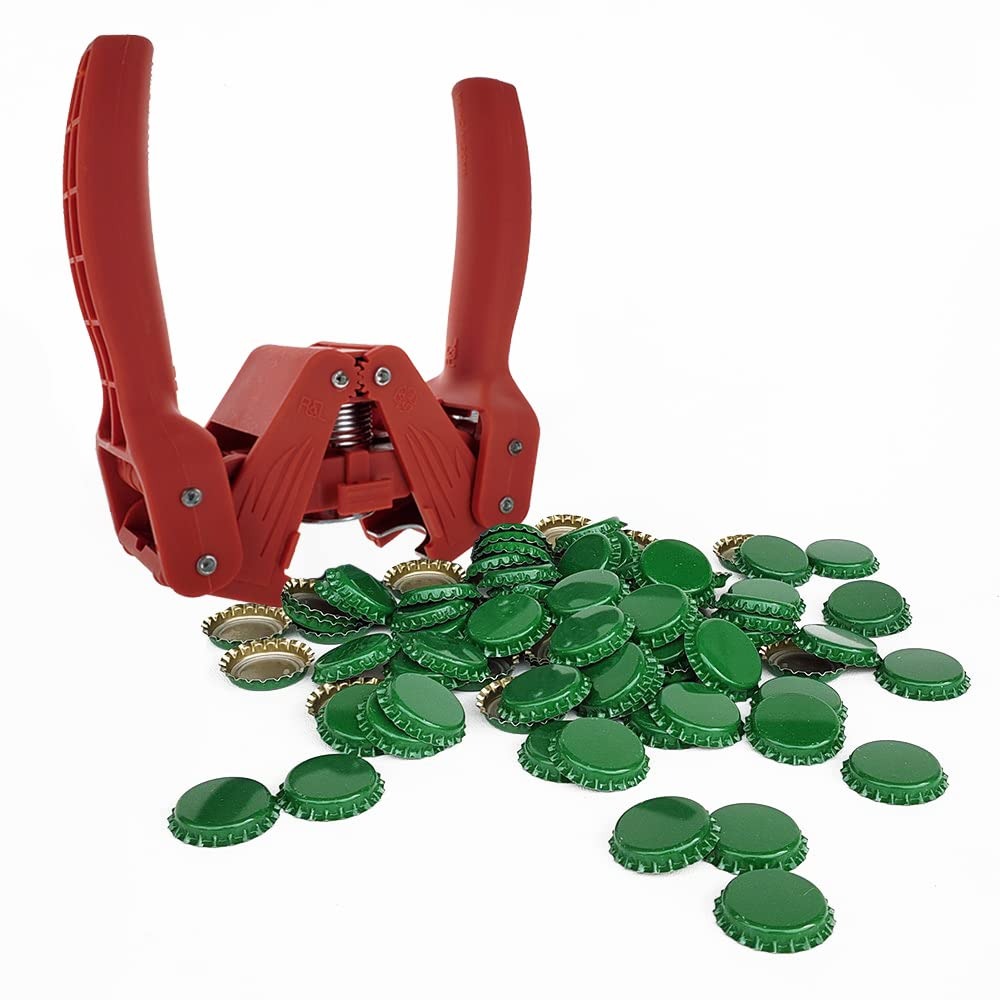
Item Name: The Red Beauty Bottle Capper With Green Oxygen Barrier Crown Caps-144 Count
Bullet Point 1: The Red Beauty Bottle Capper with Oxygen Barrier Crown Caps
Bullet Point 2: 144 Count-Caps
Bullet Point 3: Magnet Holds the Caps Securely in Place.
Bullet Point 4: Magnet Holds the Caps Securely in Place
Bullet Point 5: Fits 12 oz And 22 oz Beer Bottles
Value: 1.0
Unit: Count

Price: 25.94